Tring

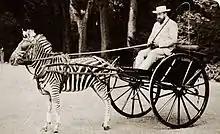
Walter Rothschild and his carriage drawn by zebras

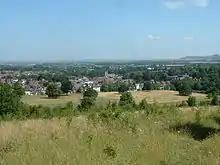
View over Tring, looking north

There is evidence of prehistoric settlement with Iron Age barrows and defensive embankments adjacent to The Ridgeway, and also later Saxon burials. The town straddles the Roman road called Akeman Street, running through as the High Street.